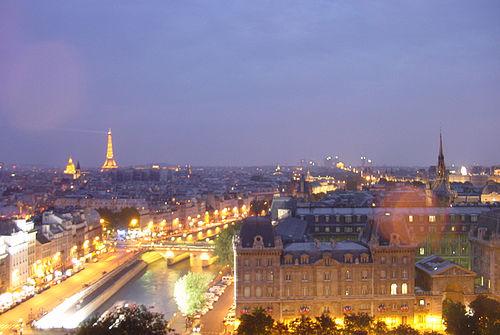
Weather: cloudy or overcast